Corpus Christi College, Cambridge

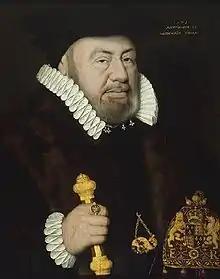
Sir Nicholas Bacon Lord Keeper of the Great Seal in the court of Elizabeth I, attended Corpus Christi College in 1524. The college law society is named after Sir Nicholas Bacon.

Most of the undergraduates, who refer to themselves as "Corpuscles", live in or very near the main college campus. Unlike most other colleges there is a dedicated accommodation site for graduates in Leckhampton.